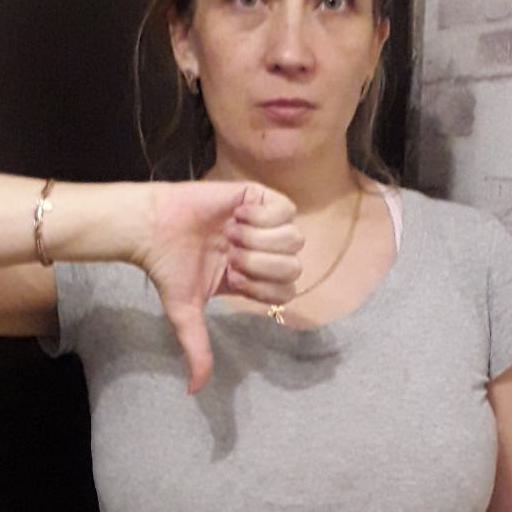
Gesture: dislike